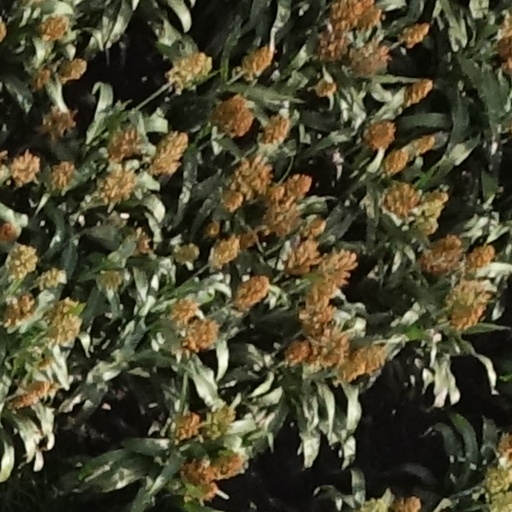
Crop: sorghum